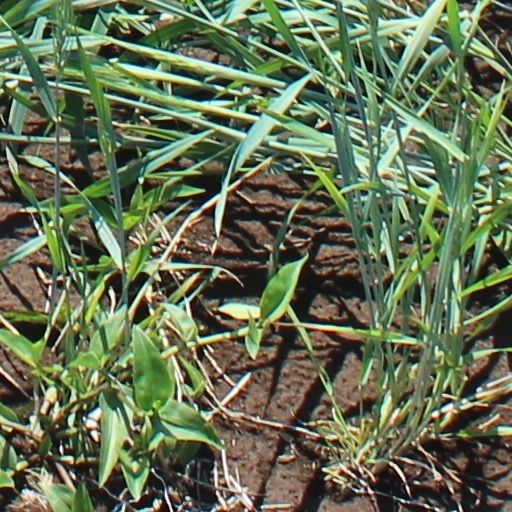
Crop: wheat